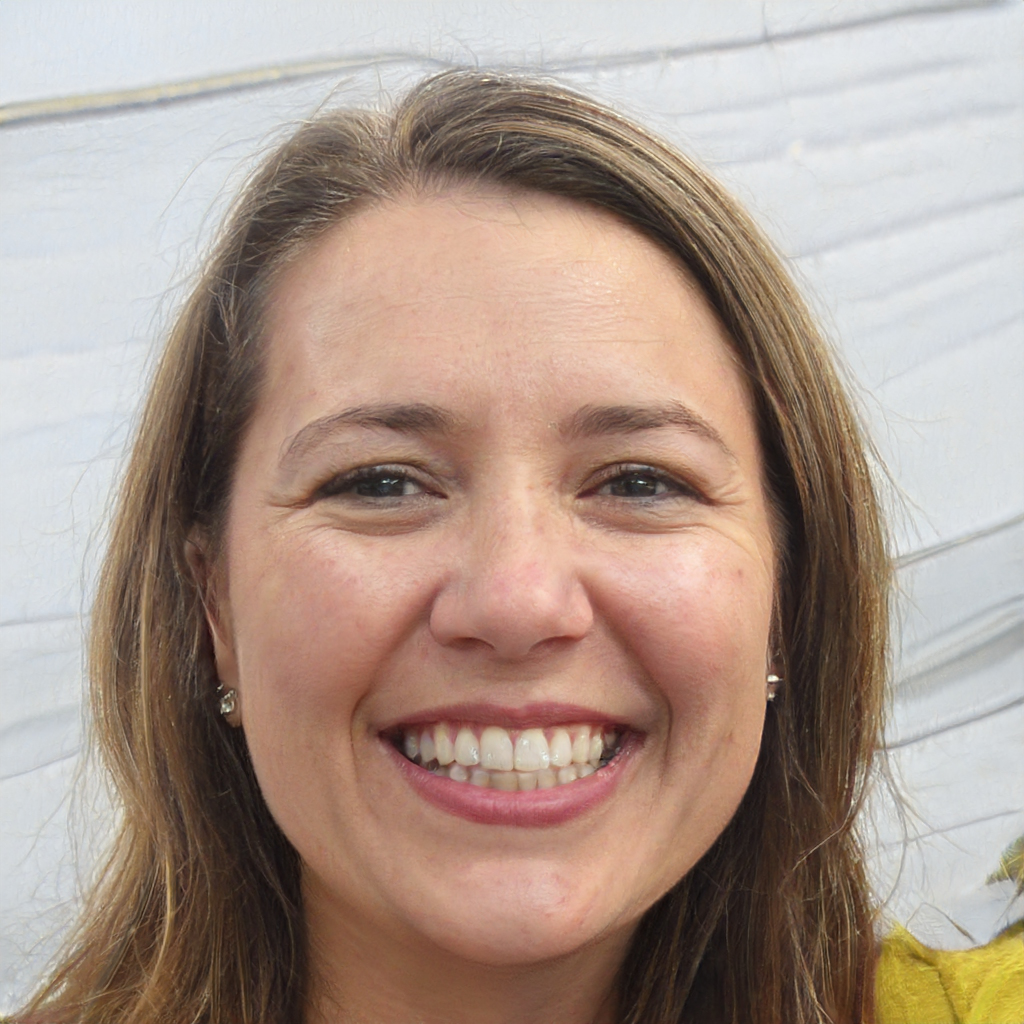
Gender: Female